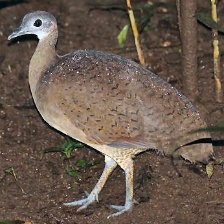
Species: GREAT TINAMOU
Scientific name: TINAMUS MAJOR